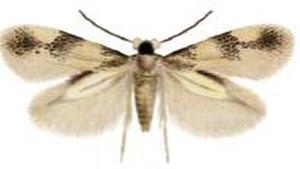
Les Nepticulinae sont une sous-famille de lépidoptères de la famille des Nepticulidae.